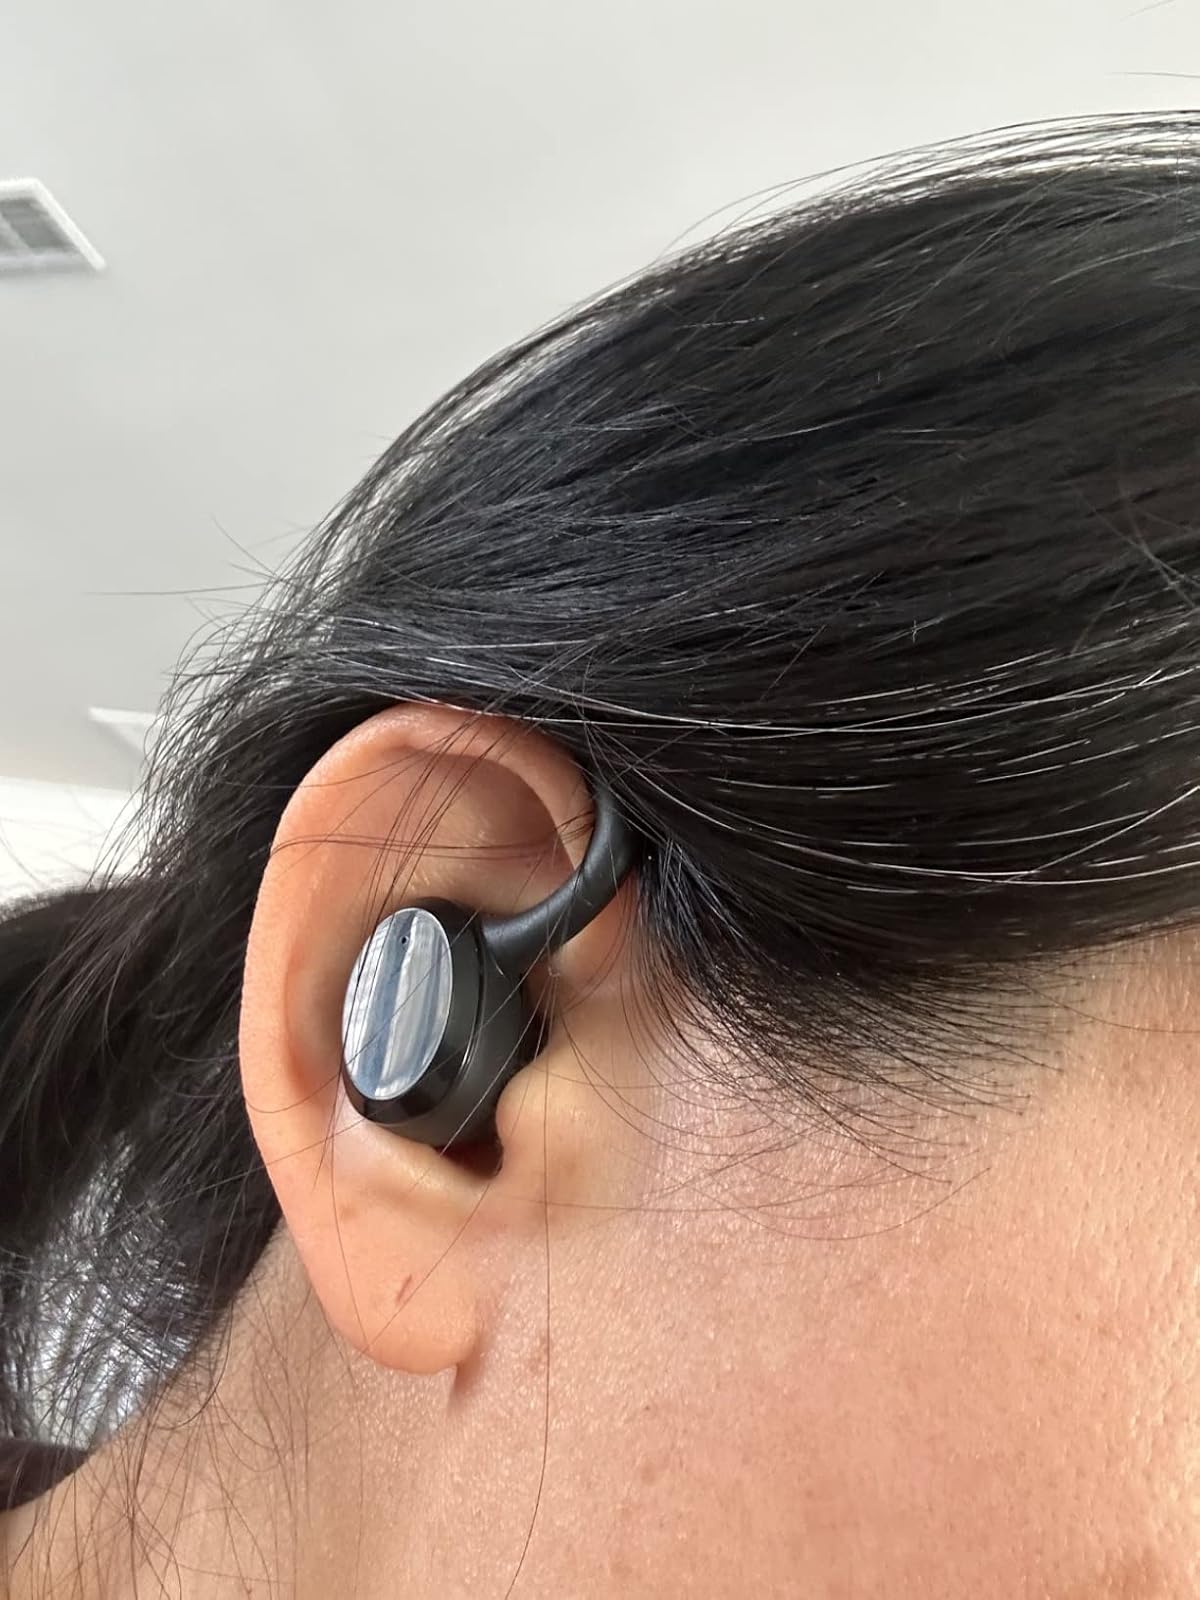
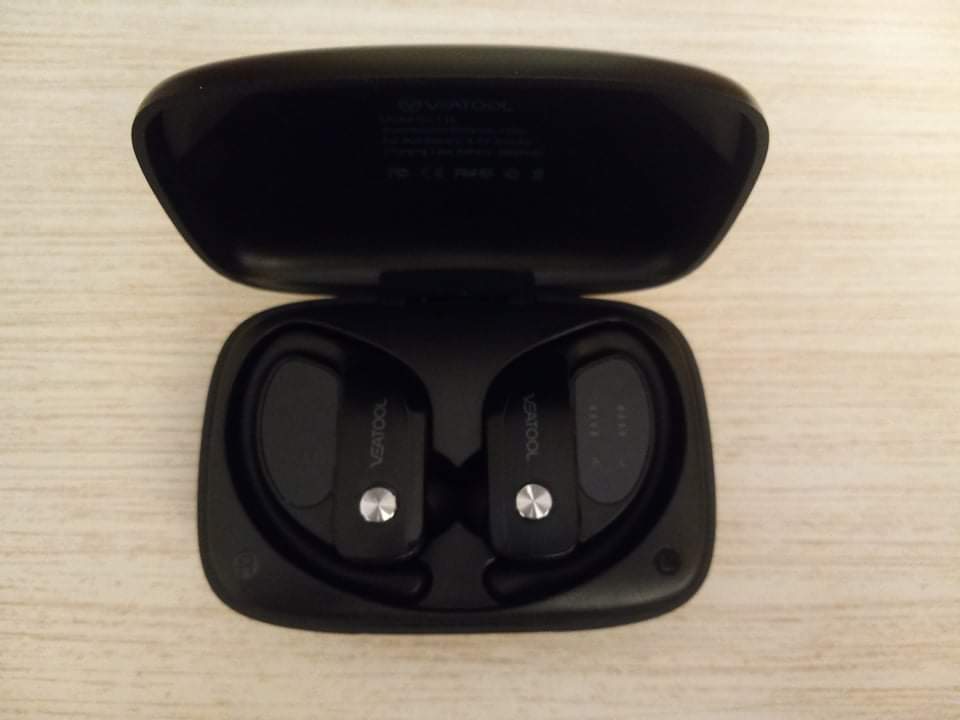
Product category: earbuds
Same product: no